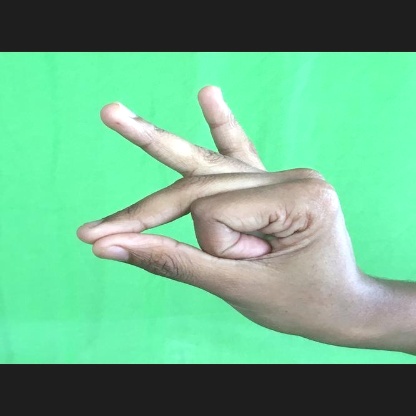
Mudra: Bramaram